Han Chinese

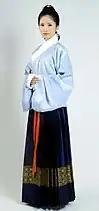
Girl wearing ruqun, one of the most distinctive set of attire of female hanfu

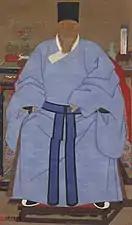
Man wearing daopao, one of the most distinctive set of attire of male hanfu

The term "Han" not only refers to a specific ethnic collective, but also points to a shared ancestry, history, and cultural identity. The term "Huaxia" was used by the ancient Chinese philosopher Confucius's contemporaries during the Warring States period to elucidate the shared ethnicity of all Chinese; Chinese people called themselves "Hua ren". The Warring States period led to the emergence of the Zhou-era Chinese referring to themselves as being Huaxia (literally 'the beautiful grandeur'): under the Hua–Yi distinction, a "Hua" culture (often translated as 'civilized') was contrasted to that of peoples perceived as "Yi" (often translated as 'barbarian') living on the peripheries of the Zhou kingdoms. Overseas Chinese who possess non-Chinese citizenship are commonly referred as "Hua people" or "Huazu". The two respective aforementioned terms are applied solely to those with a Han background that is semantically distinct from "Zhongguo ren" which has connotations and implications limited to being citizens and nationals of China, especially with regard to ethnic minorities in China.